Trung Ly

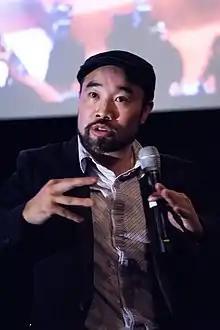
At the Australian screening of "Truy Sat/Tracer" in Sydney

Trung Ly is a Vietnamese martial artist, fight choreographer, and action director. He has gained recognition as the fight choreographer for several notable productions, including Roger Corman's martial arts film Fist of the Dragon, the ABC TV series "Maximum Choppage", and Truong Ngoc Anh's Vietnamese police movie Tracer.